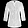
Label: Shirt